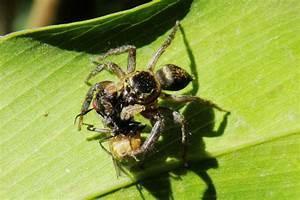
spider